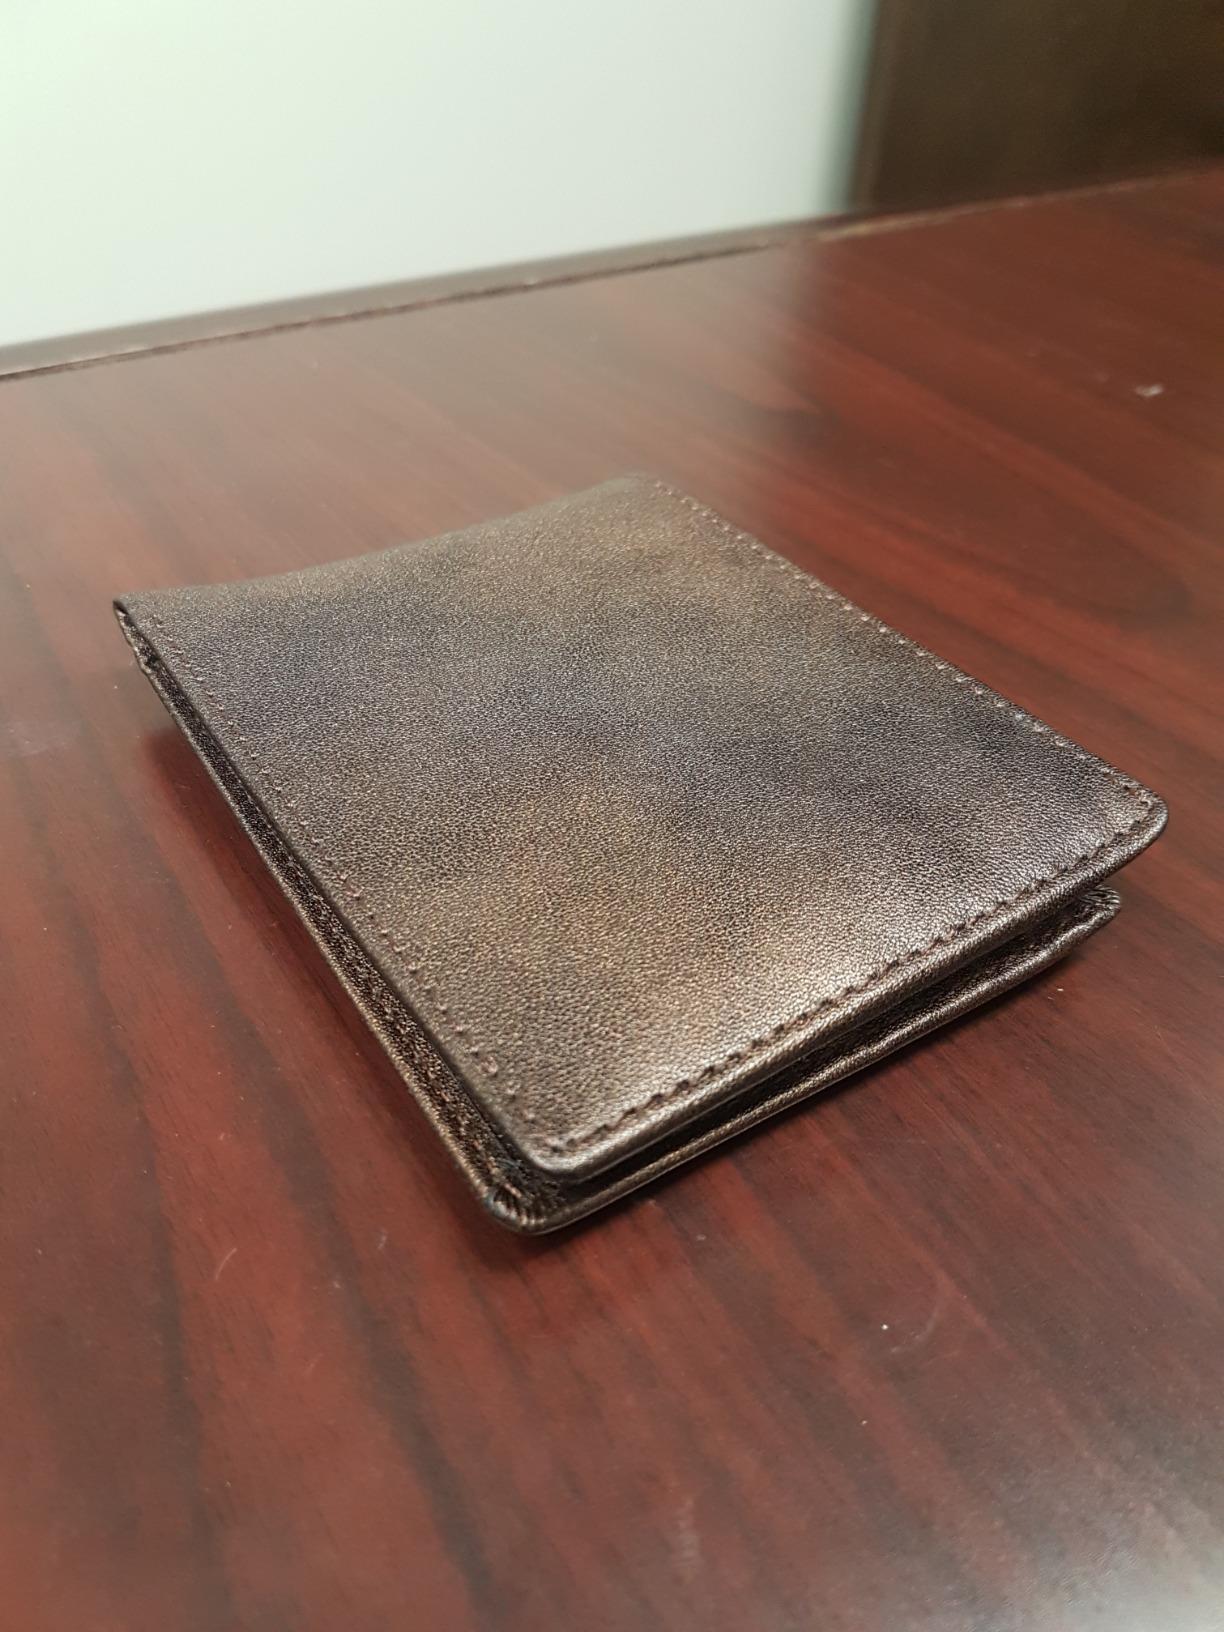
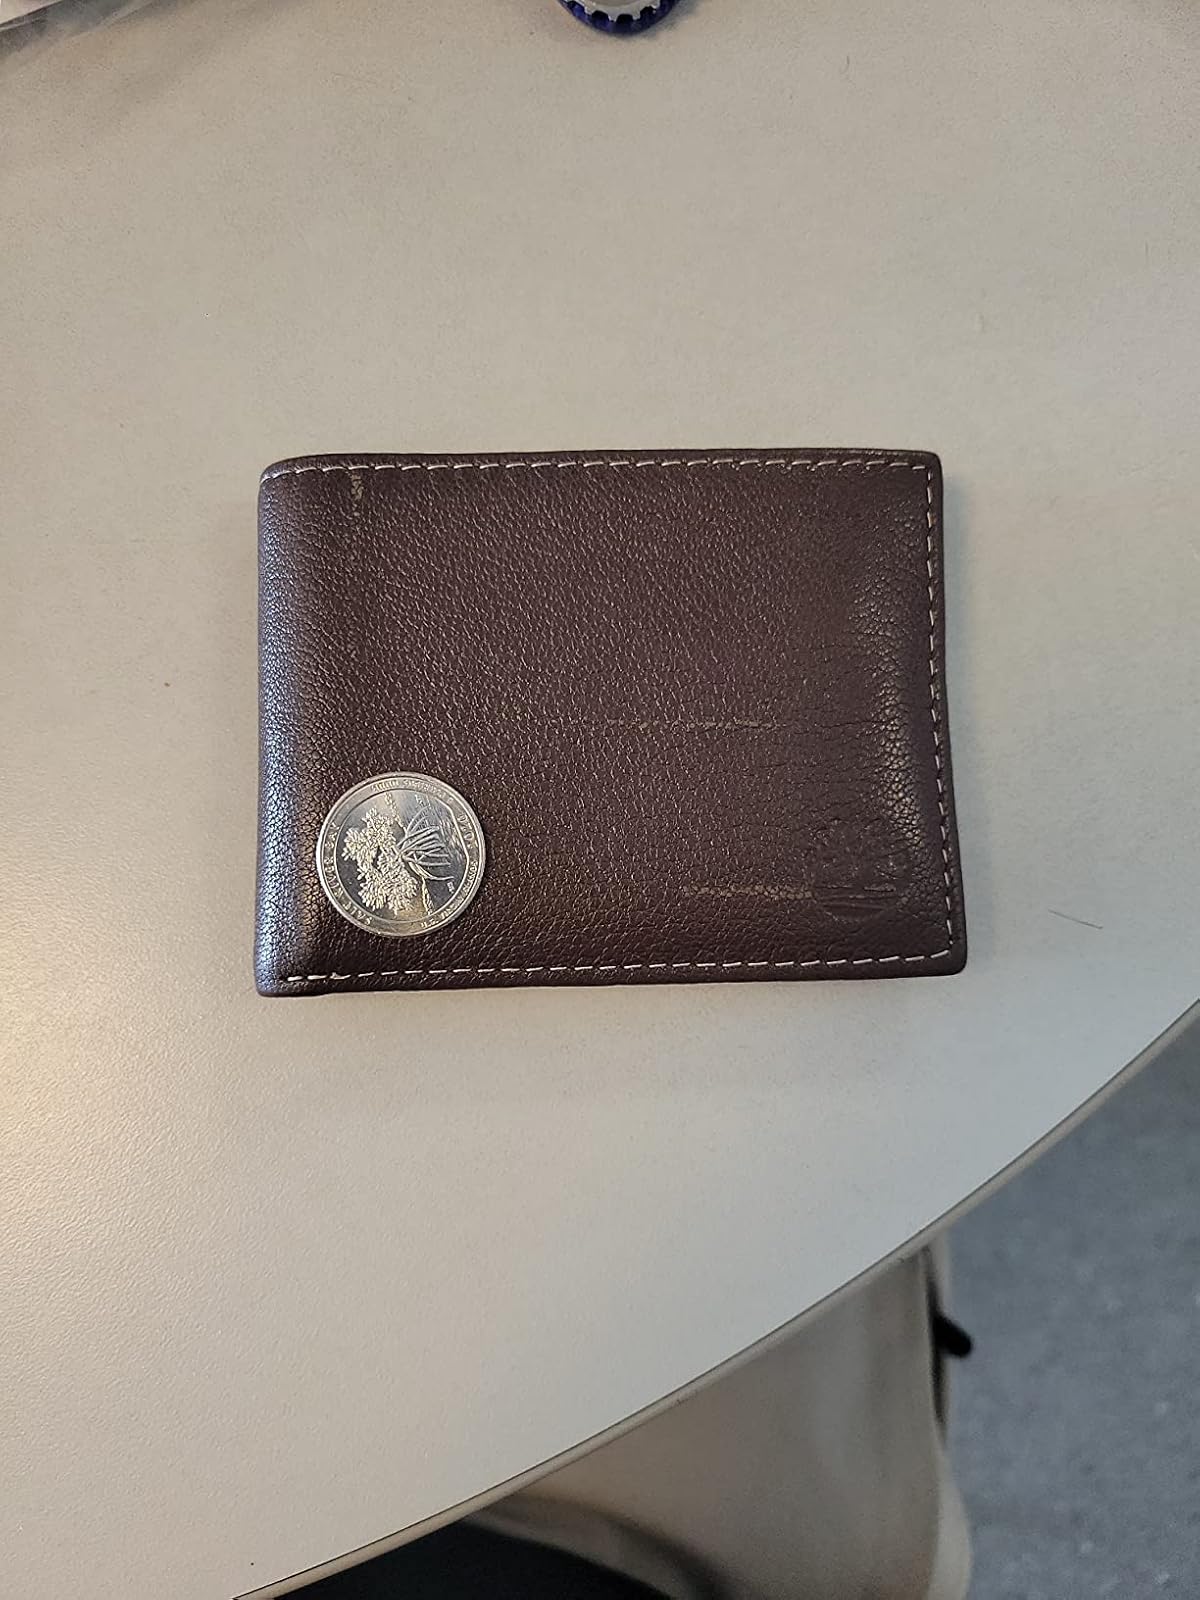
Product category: accessories_wallet
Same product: no